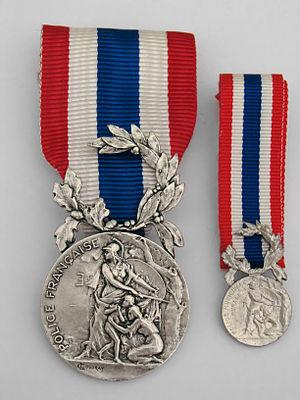
Médaille d'Honneur de la Police Française, sa réduction, avers
Marie Alexandre Lucien Coudray né à Paris le 21 février 1864 et mort en 1932 est un sculpteur et médailleur français.
La médaille d’honneur de la Police nationale, qui est toujours décernée, a été créée en 1903 sous le nom de médaille d’honneur de la police municipale et rurale et a été désignée sous le nom de médaille d’honneur de la Police française de 1936 à 1996.